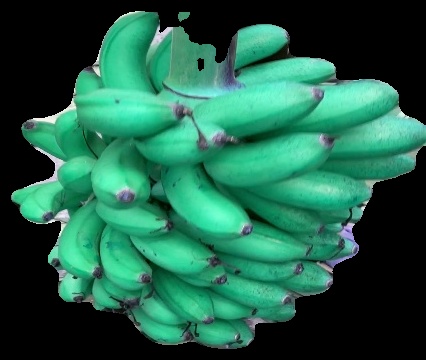
Variety: rasbale
Grade: grade1